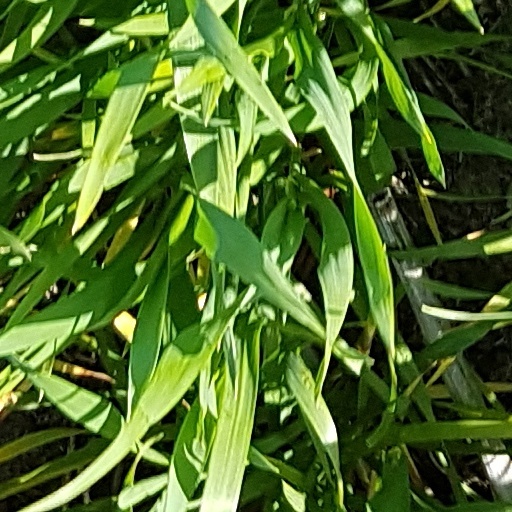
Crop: wheat